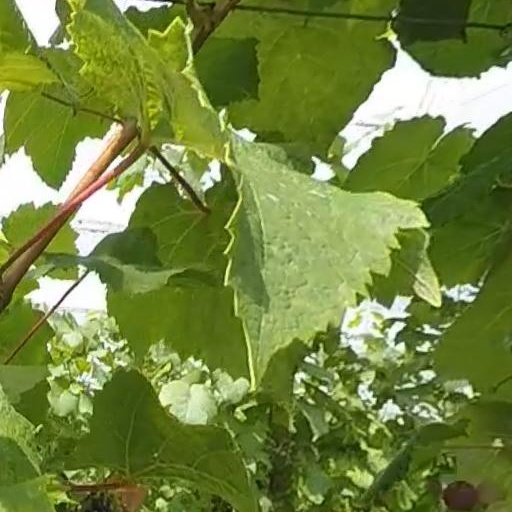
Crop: grape